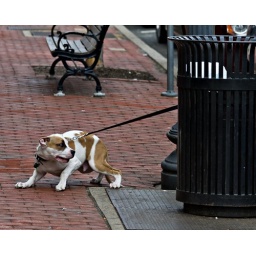
Parked dog terrified by a loud truck that stopped on the street and put on its air brakes.